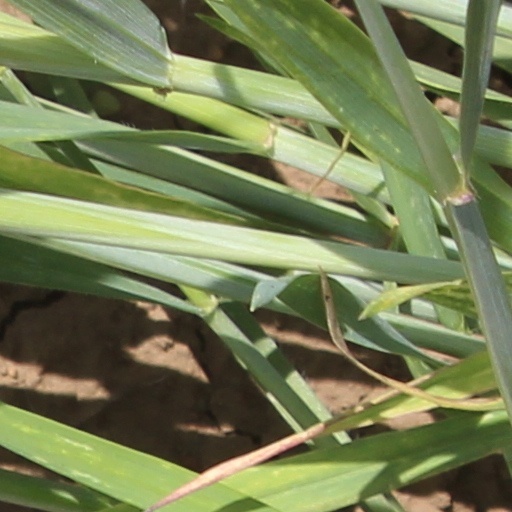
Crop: wheat